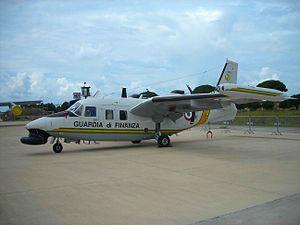
La Garde des finances est la police douanière et financière italienne. C'est un corps qui fait partie des forces armées italiennes mais dépend directement du ministre de l'Économie et des Finances. Elle possède de nombreuses compétences de police judiciaire et de police militaire. Ses principales attributions sont les contrôles douaniers et la lutte contre la fraude, la criminalité financière, la contrebande, le trafic international de drogue, l'immigration clandestine, le financement terroriste, le blanchiment d'argent, la contrefaçon monétaire et d'autres produits, de luxe notamment.